Soli (Cilicia)

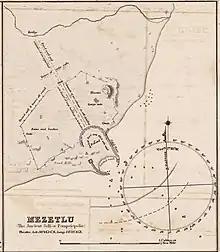
Pompeiopolis from an 1812 Admiralty Chart

Located in Southern Anatolia, on the edge of the timber-rich Taurus Mountains and fertile Cilician alluvial plain, Soli was constantly at or near regional boundaries; Kizzuwatna and Tarḫuntašša during Luwian/Hittite occupation, and Cilicia Trachea and Cilicia Pedia during Graeco-Roman period. This, coupled with the city's good harbor and proximity to the Cilician Gates ensured that Soli was consistently of strategic importance throughout ancient history.